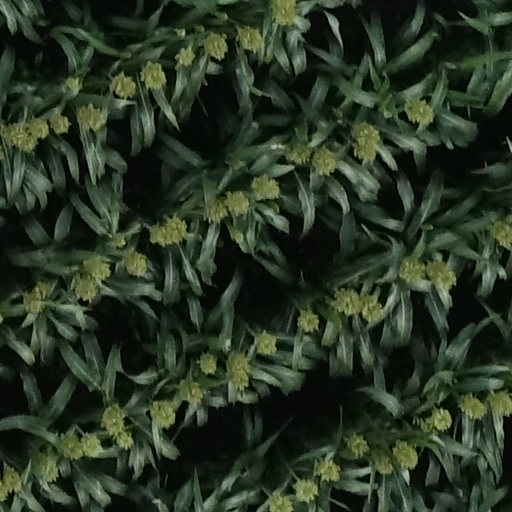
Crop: sorghum